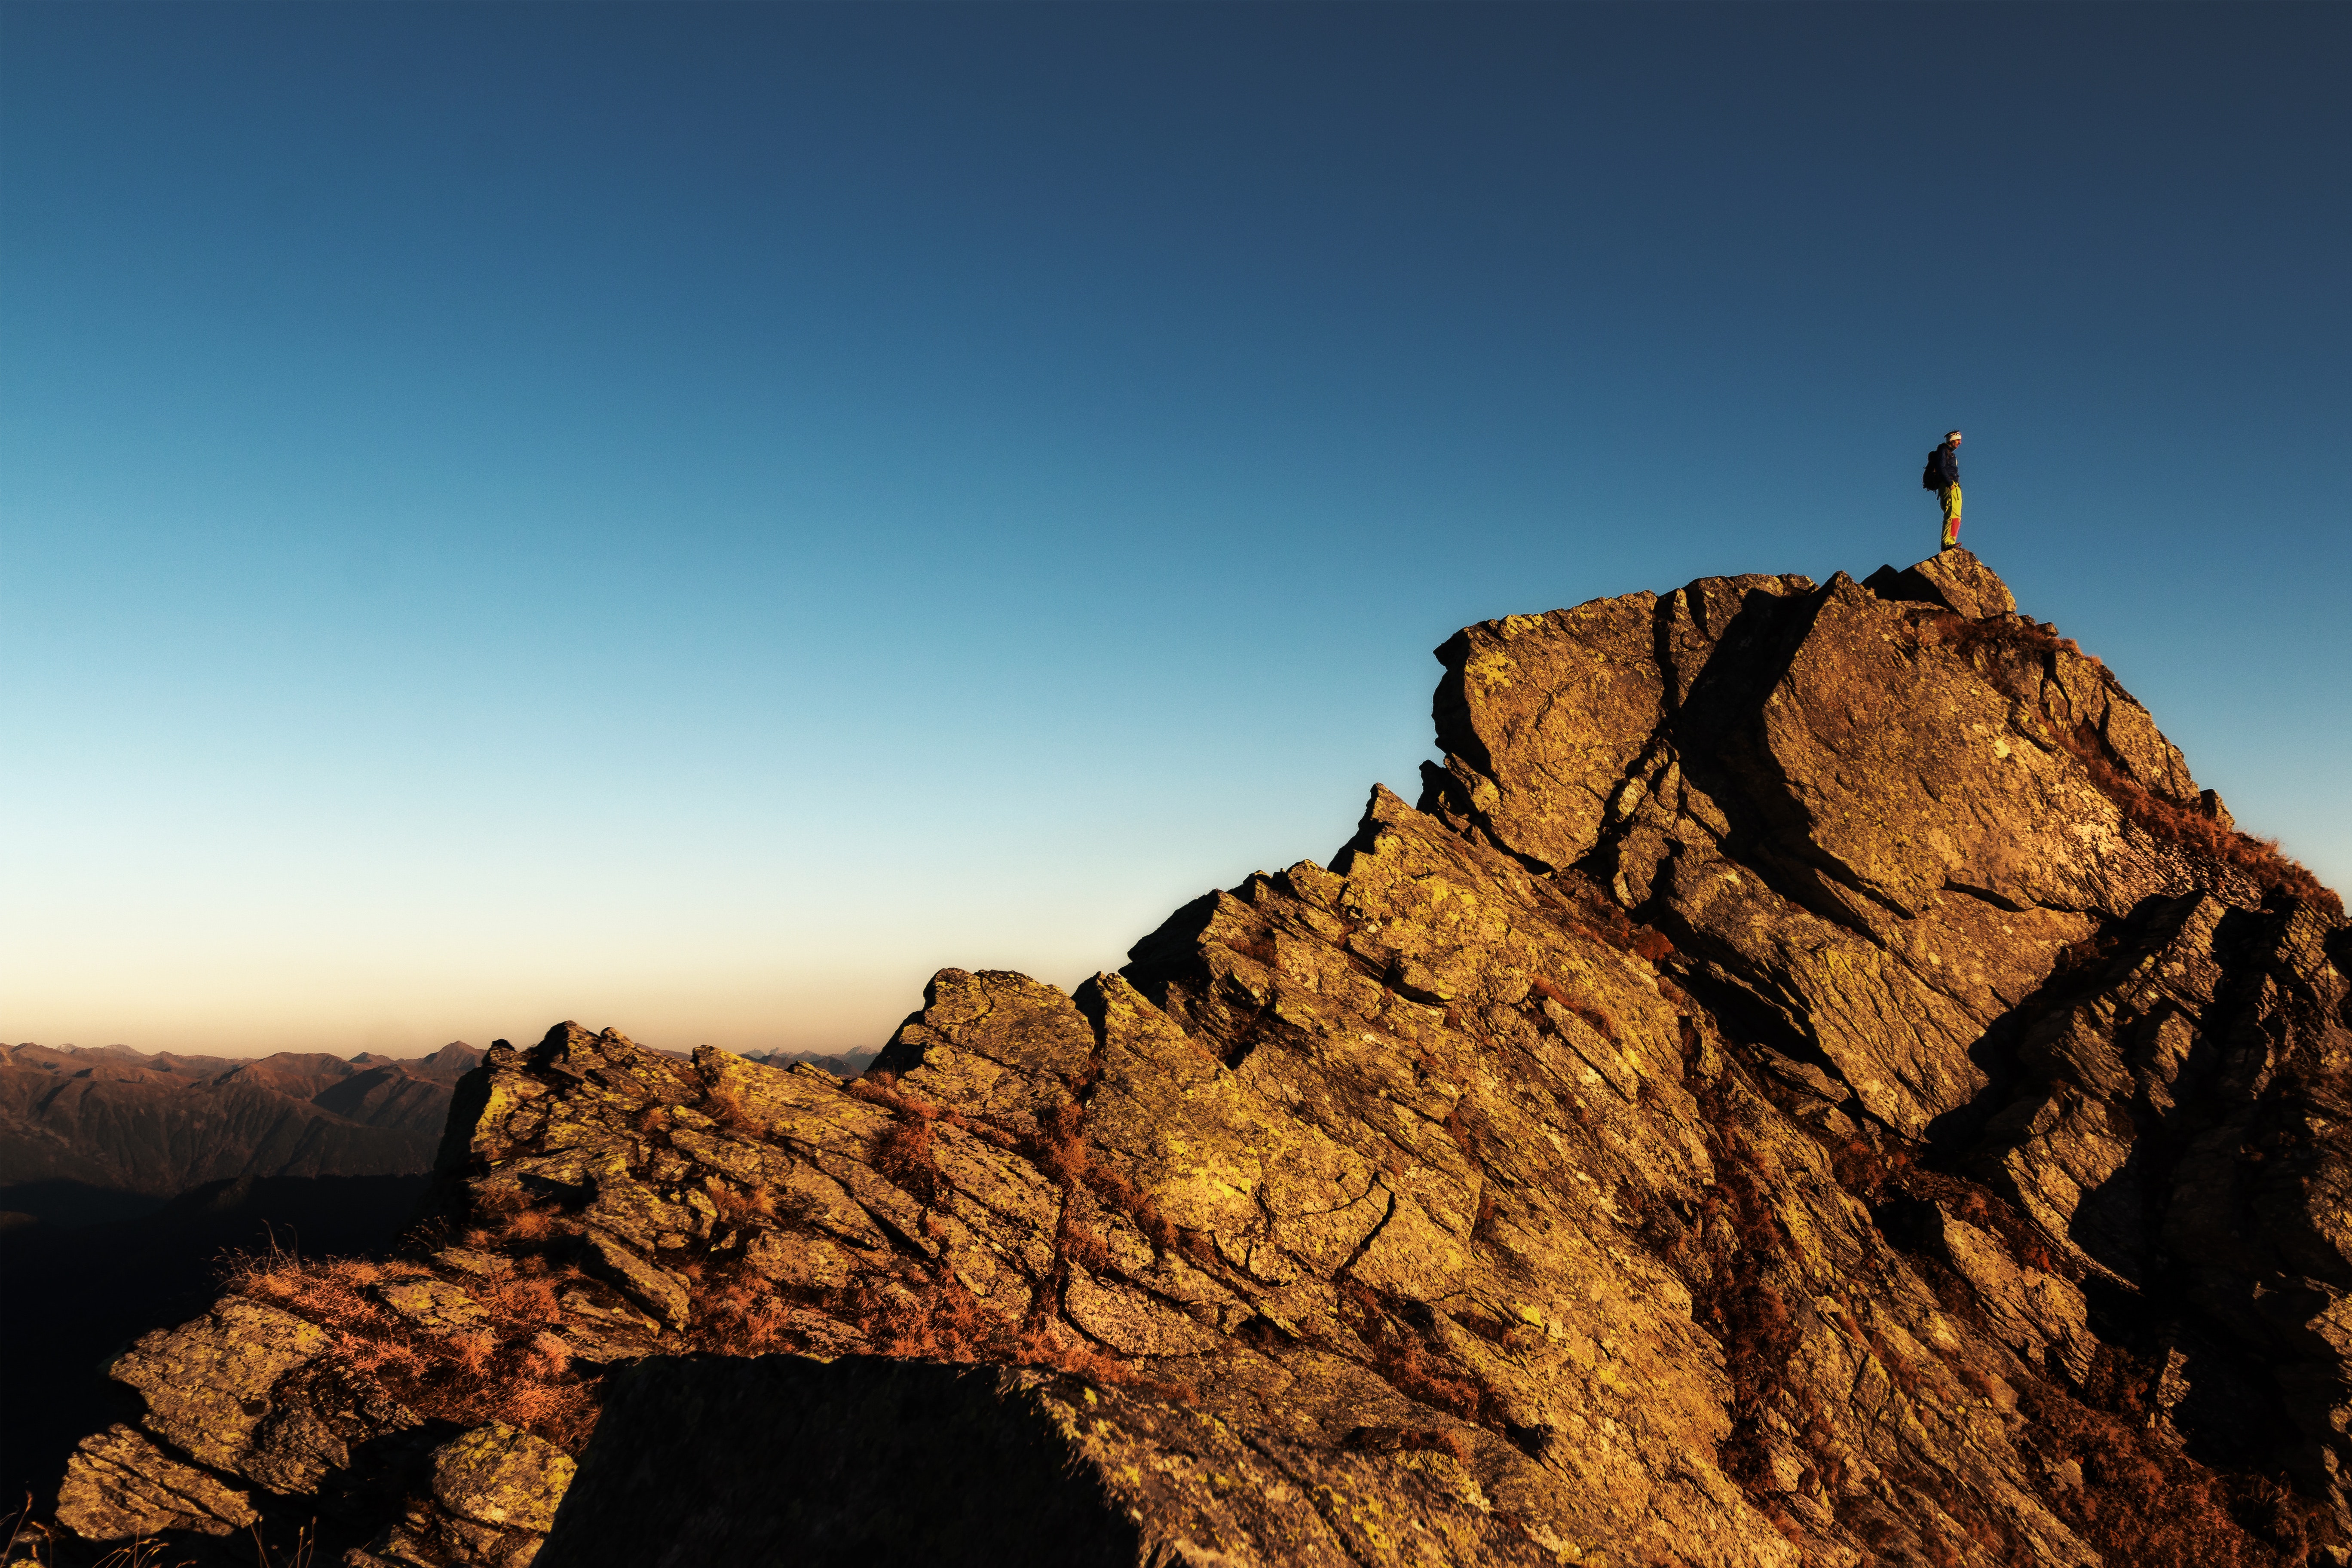
sky, rock, mountainous landforms, mountain, summit, formation, badlands, butte, geology, outcrop, tree, cloud, ridge, landscape, hill, horizon, national park, bedrock, mountain range, sunlight, klippe, evening, cliff, sunset, terrain, wadi, shadow, sunrise, igneous rock, tourism